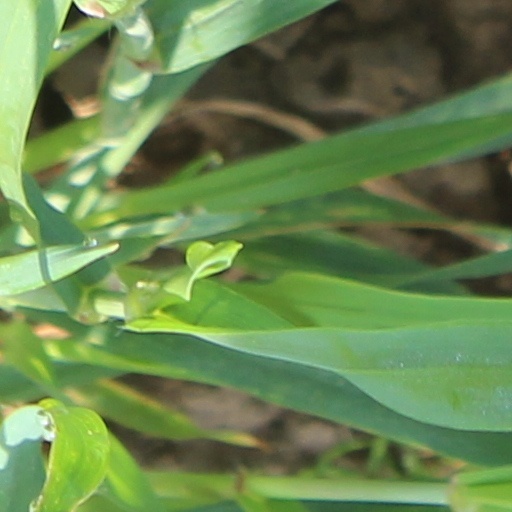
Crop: wheat